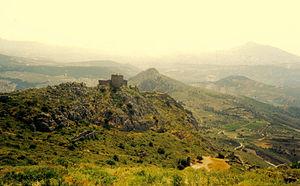
L'Acrocorinthe est la citadelle de l'antique Corinthe, devenue aujourd'hui la ville moderne de Corinthe. Le site, défendant l'isthme de Corinthe, fut occupé du VIᵉ siècle av. J.-C. au XIXᵉ siècle et possède de nombreux vestiges des différents occupants — Corinthiens, Romains, Byzantins, Francs, Vénitiens et Ottomans — qui s'y sont succédé.